Bruno Mussolini

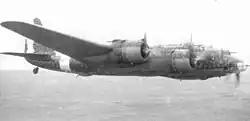
Piaggio P.108

On 7 August 1941, the 23-year-old Mussolini, commander of the 274a "Squadriglia" (274th Squadron), was flying in one of the prototypes of the "secret" Piaggio P.108B bomber, "MM22003", near the San Giusto Airport in Pisa, when he crashed into a house. The cockpit section was separated from the rest of the aircraft and Bruno Mussolini died of his injuries. Although the aircraft did not catch fire it was totally destroyed in the impact. Five members of the crew were injured and three died, including Bruno. Benito Mussolini rushed to the Santa Chiara Hospital to be at the side of his dead son.